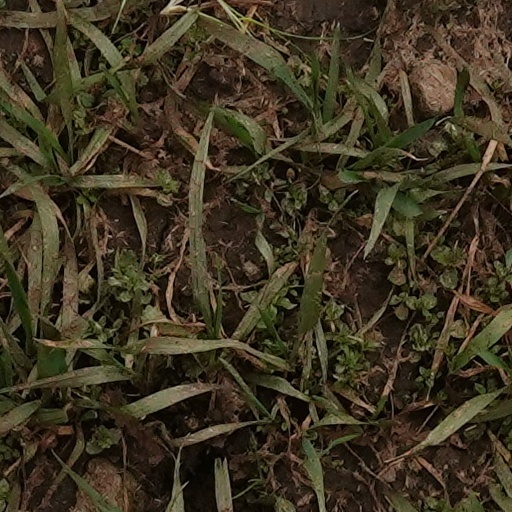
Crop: wheat